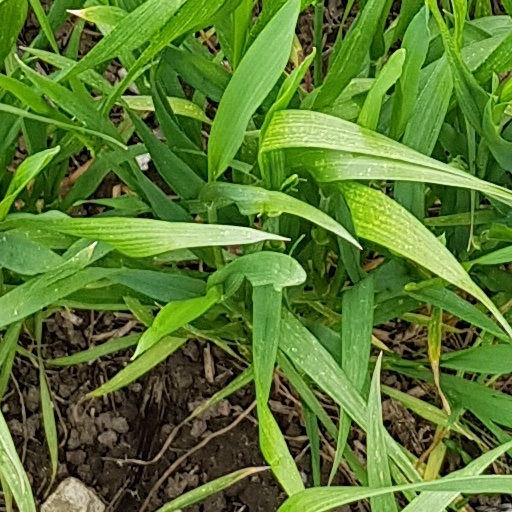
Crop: wheat